Joe Morgan

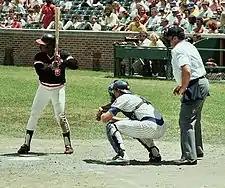
Morgan at bat for the Giants in 1981.

Morgan was acquired along with Al Holland by the Phillies from the Giants for Mike Krukow, Mark Davis and minor-league outfielder C.L. Penigar on December 14, 1982. He was reunited with former Reds teammates Pete Rose and Tony Pérez. The lineup was soon dubbed the "Wheeze Kids", referring to the considerable age in their starting lineup, where just one starting player was under 30 years old. On his 40th birthday in 1983, Morgan had four hits, including two home runs and a double, at Veterans Stadium.